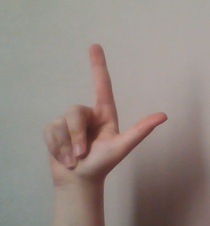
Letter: laam